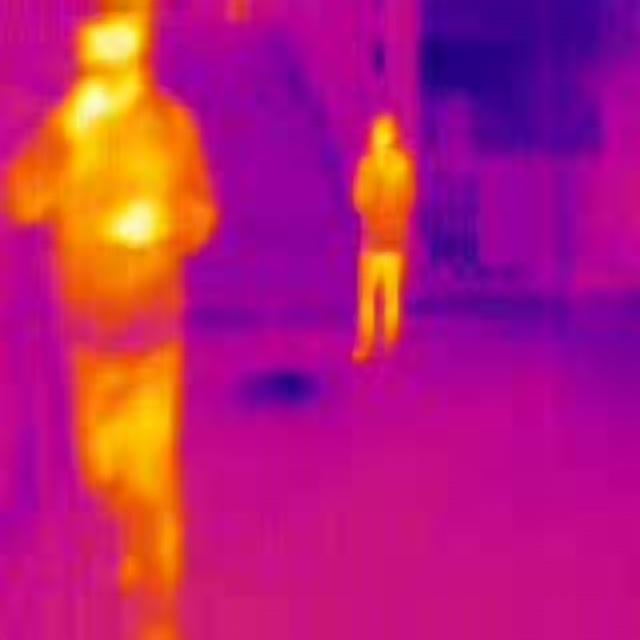
Detected objects:
label: person
label: person